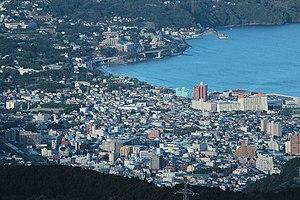
Yugawara est un bourg du district d'Ashigarashimo, dans la préfecture de Kanagawa au Japon.